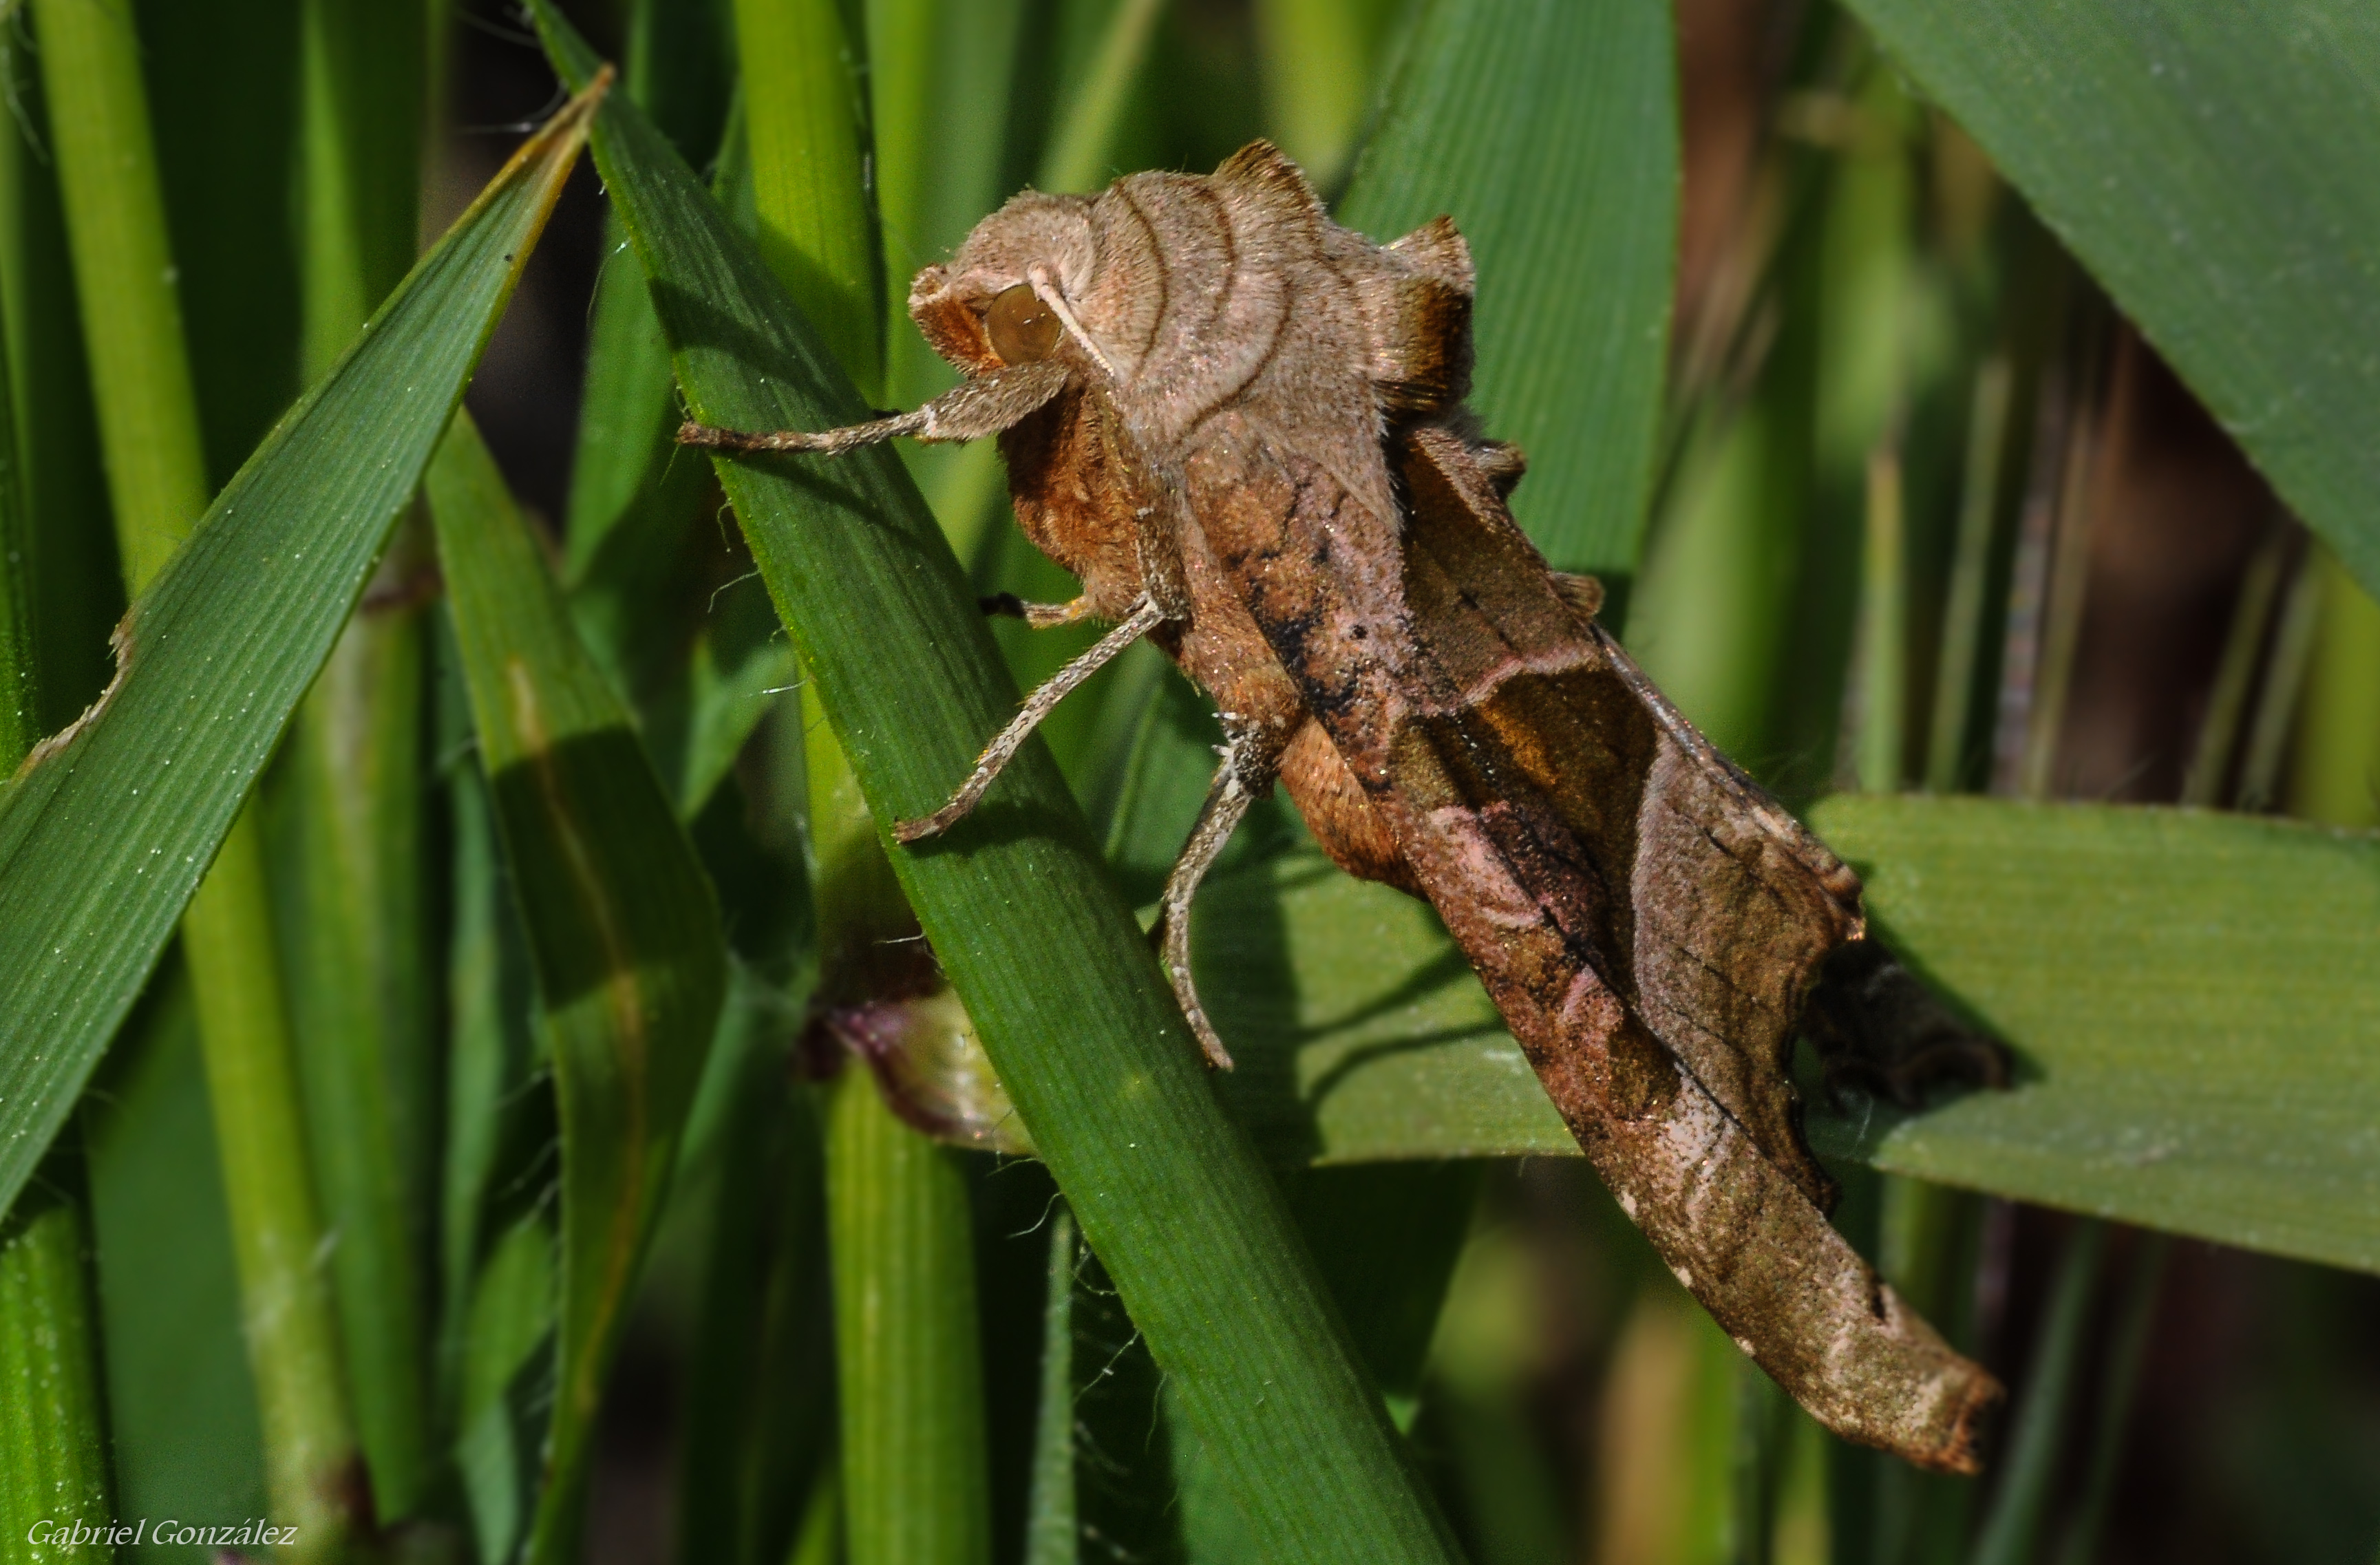
nature, wildlife, green, insect, macro, moth, fauna, invertebrate, animals, naturaleza, grasshopper, nikond90, locust, ggl1, gaby1, xovesphoto, animales, gphoto, sigma105mm, macro photography, plant stem